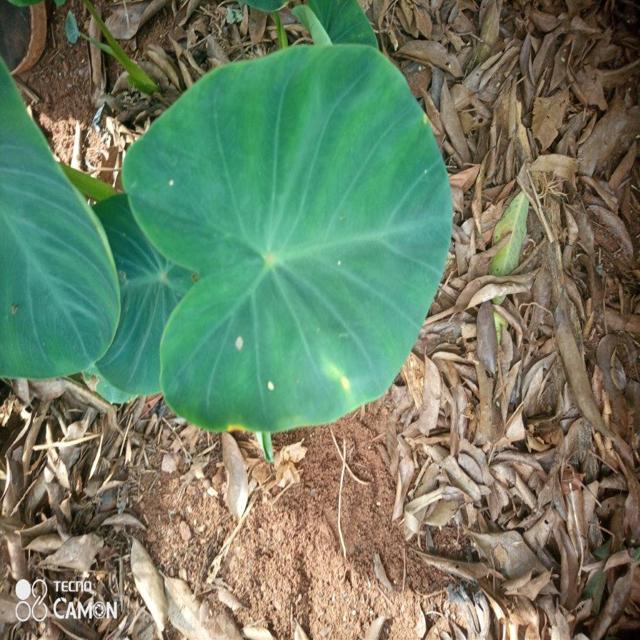
Label: Healthy